Describe the emotion expressed in this image:  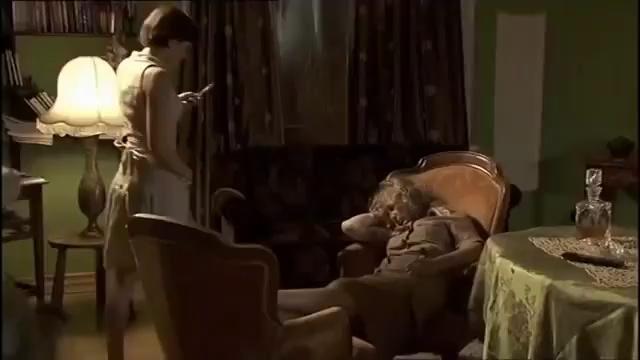
This person displays Pain, valence and arousal with low intensity.